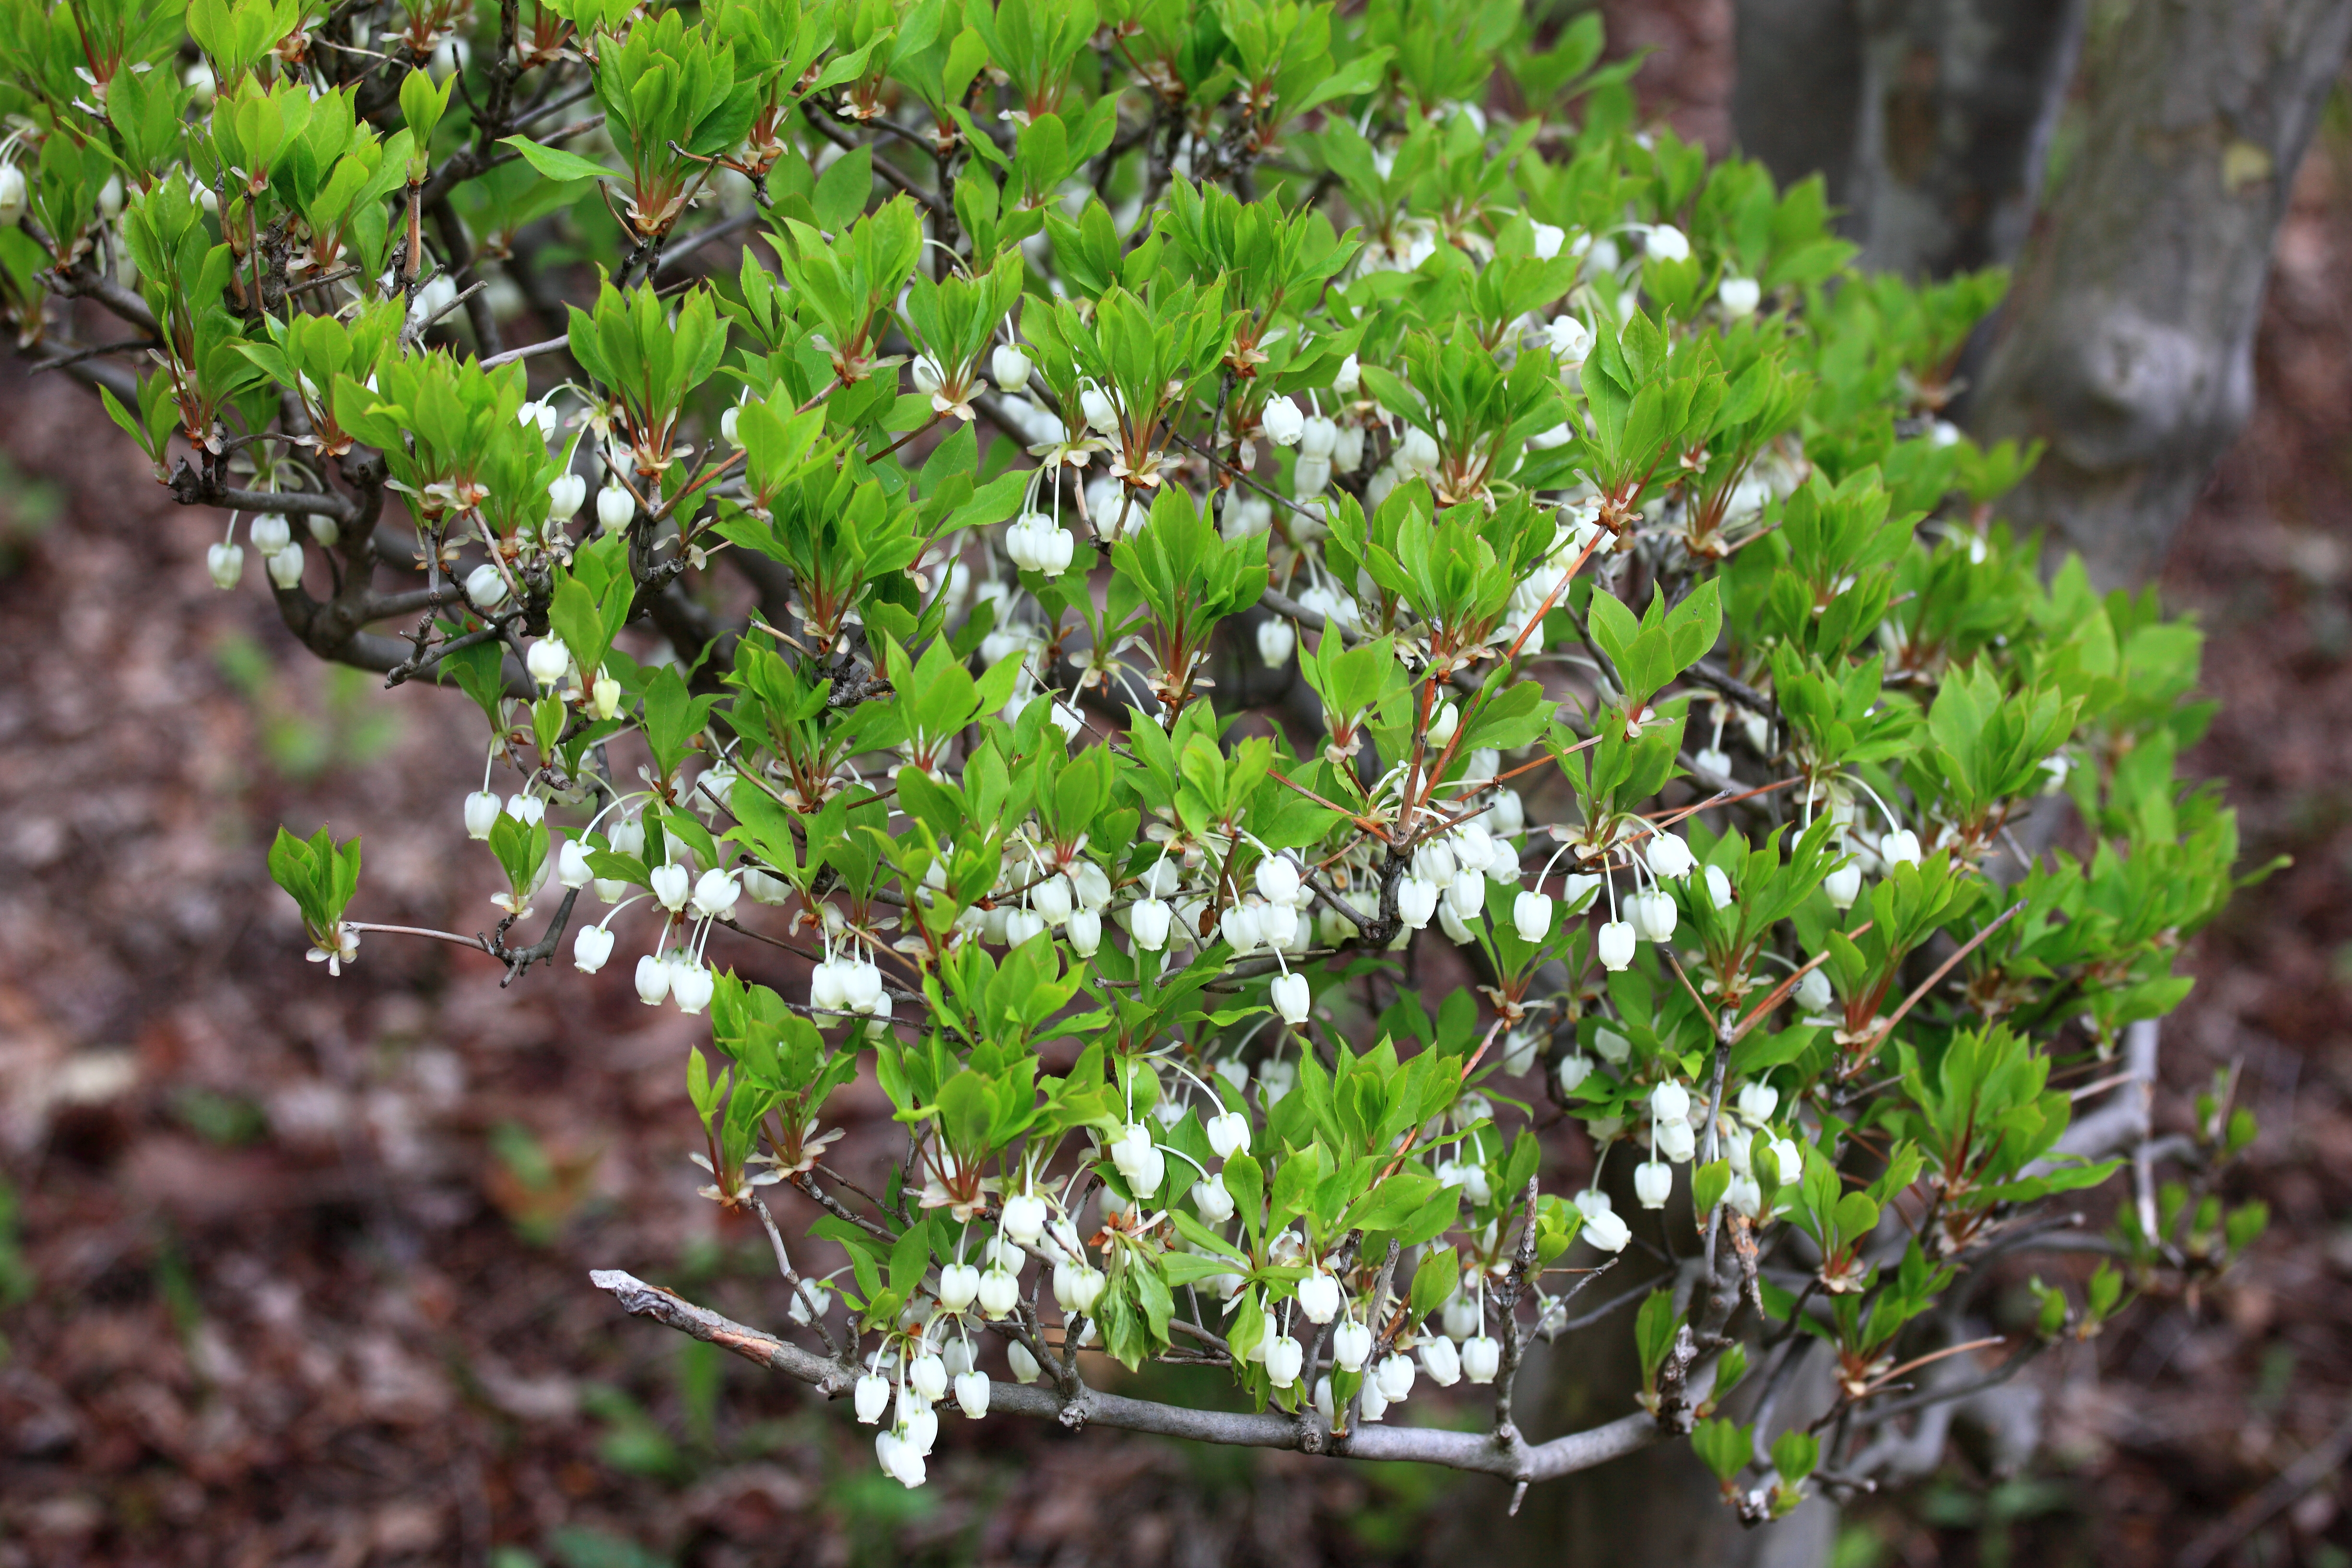
tree, branch, blossom, plant, leaf, flower, high, produce, evergreen, botany, flora, wildflower, shrub, 5d, hires, markii, hi, res, resolution, iwate, morioka, sakakiyamainarijinja, flowering plant, woody plant, land plant